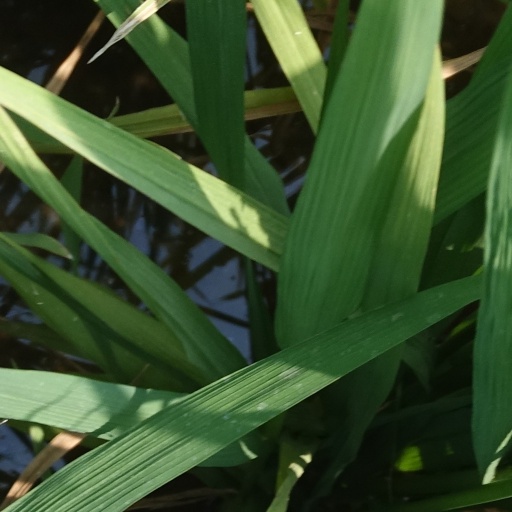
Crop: rice